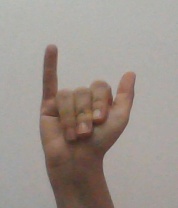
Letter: ya